A History of the Theories of Aether and Electricity

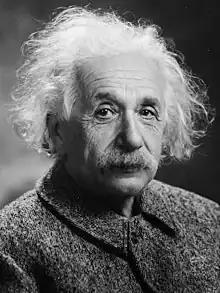
Photo of Albert Einstein in 1947. Einstein was made famous in part by his development of special relativity, a theory which Whittaker has claimed was already developed by Henri Poincaré and Hendrik Lorentz.

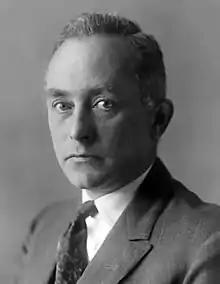
Photo of Max Born from the 1930s. Born was a pioneer of quantum mechanics and a friend of Whittaker's, but he did not accept Whittaker's view on the history of special relativity.

In the second volume, a chapter titled "The Relativity Theory of Poincaré and Lorentz" credits Henri Poincaré and Hendrik Lorentz for developing special relativity, and especially alluded to Lorentz's 1904 paper (dated by Whittaker as 1903), Poincaré's St. Louis speech of September 1904, and Poincaré's June 1905 paper. He attributed to Einstein's special relativity paper only little importance, which he said "set forth the relativity theory of Poincaré and Lorentz with some amplifications, and which attracted much attention". Roberto Torretti states, in his 1983 book "Relativity and Geometry", "Whittaker's views on the origin of special relativity have been rejected by the great majority of scholars", citing Max Born, Gerald Holton, Charles Scribner, Stanley Goldberg, Elie Zahar, Tetu Hirosige, Kenneth F. Schaffner, and Arthur I. Miller. While he notes that G. H. Keswani sides with Whittaker, though "he somewhat tempers the latter's view". Miller, in his 1981 book, writes that the "lack of historic credibility" of the second chapter had been "demonstrated effectively" by Holton's 1960 article on the origins of special relativity.